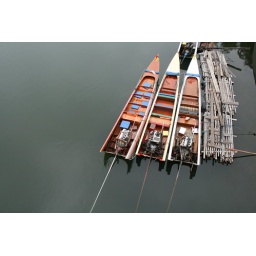
Boats under the bridge over the river Kwai